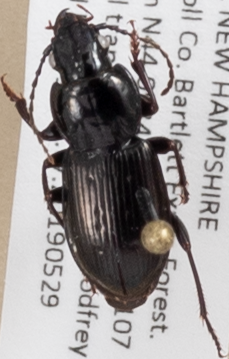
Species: Pterostichus pensylvanicus
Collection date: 2019-05-29
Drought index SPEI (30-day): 0.794
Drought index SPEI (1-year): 1.25
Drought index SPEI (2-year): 1.13